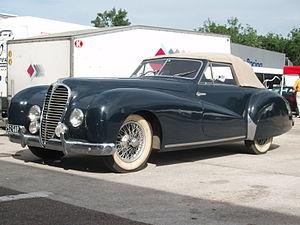
Delahaye cabrioletPhoto prise au Grand Prix de l'Âge d'Or 2007, sur le parking des stands du circuit de Dijon-Prenois."
Marcel Pourtout est un carrossier automobile et homme politique français, né le 12 février 1894 à Saint-Aignan-sur-Cher et mort le 29 août 1979 à Rueil-Malmaison.